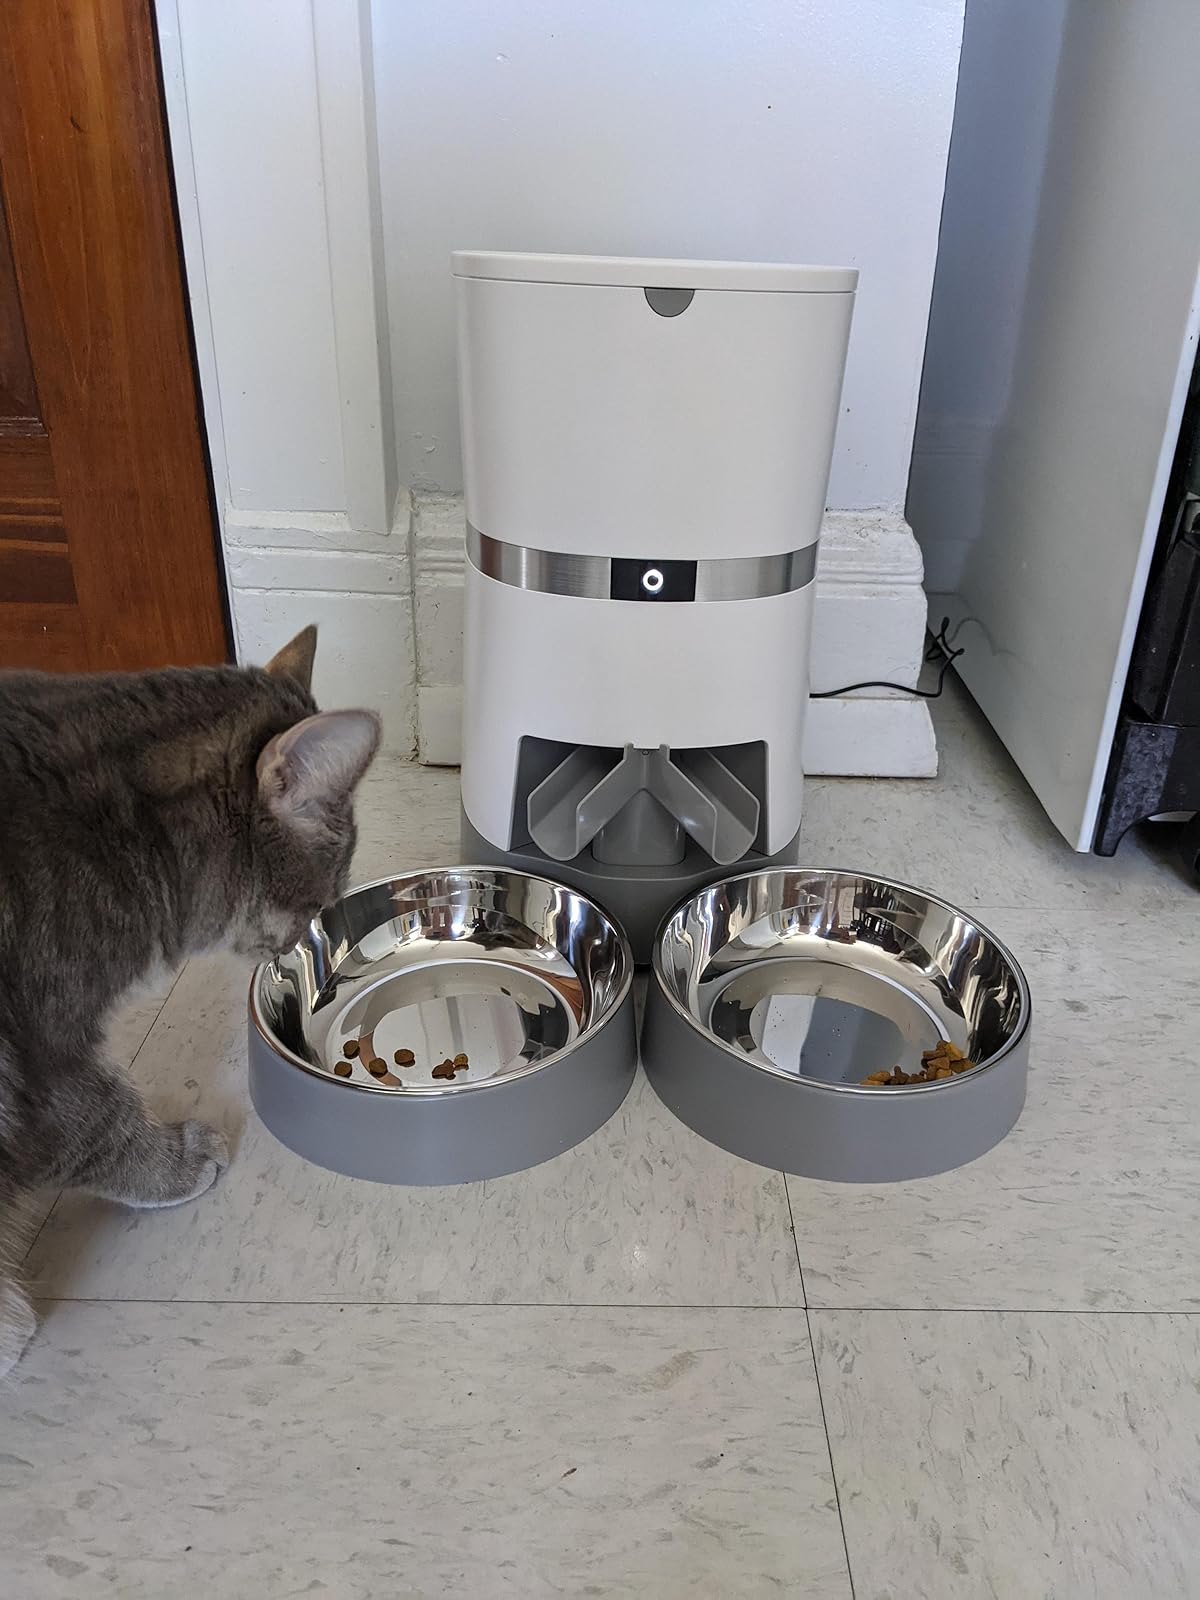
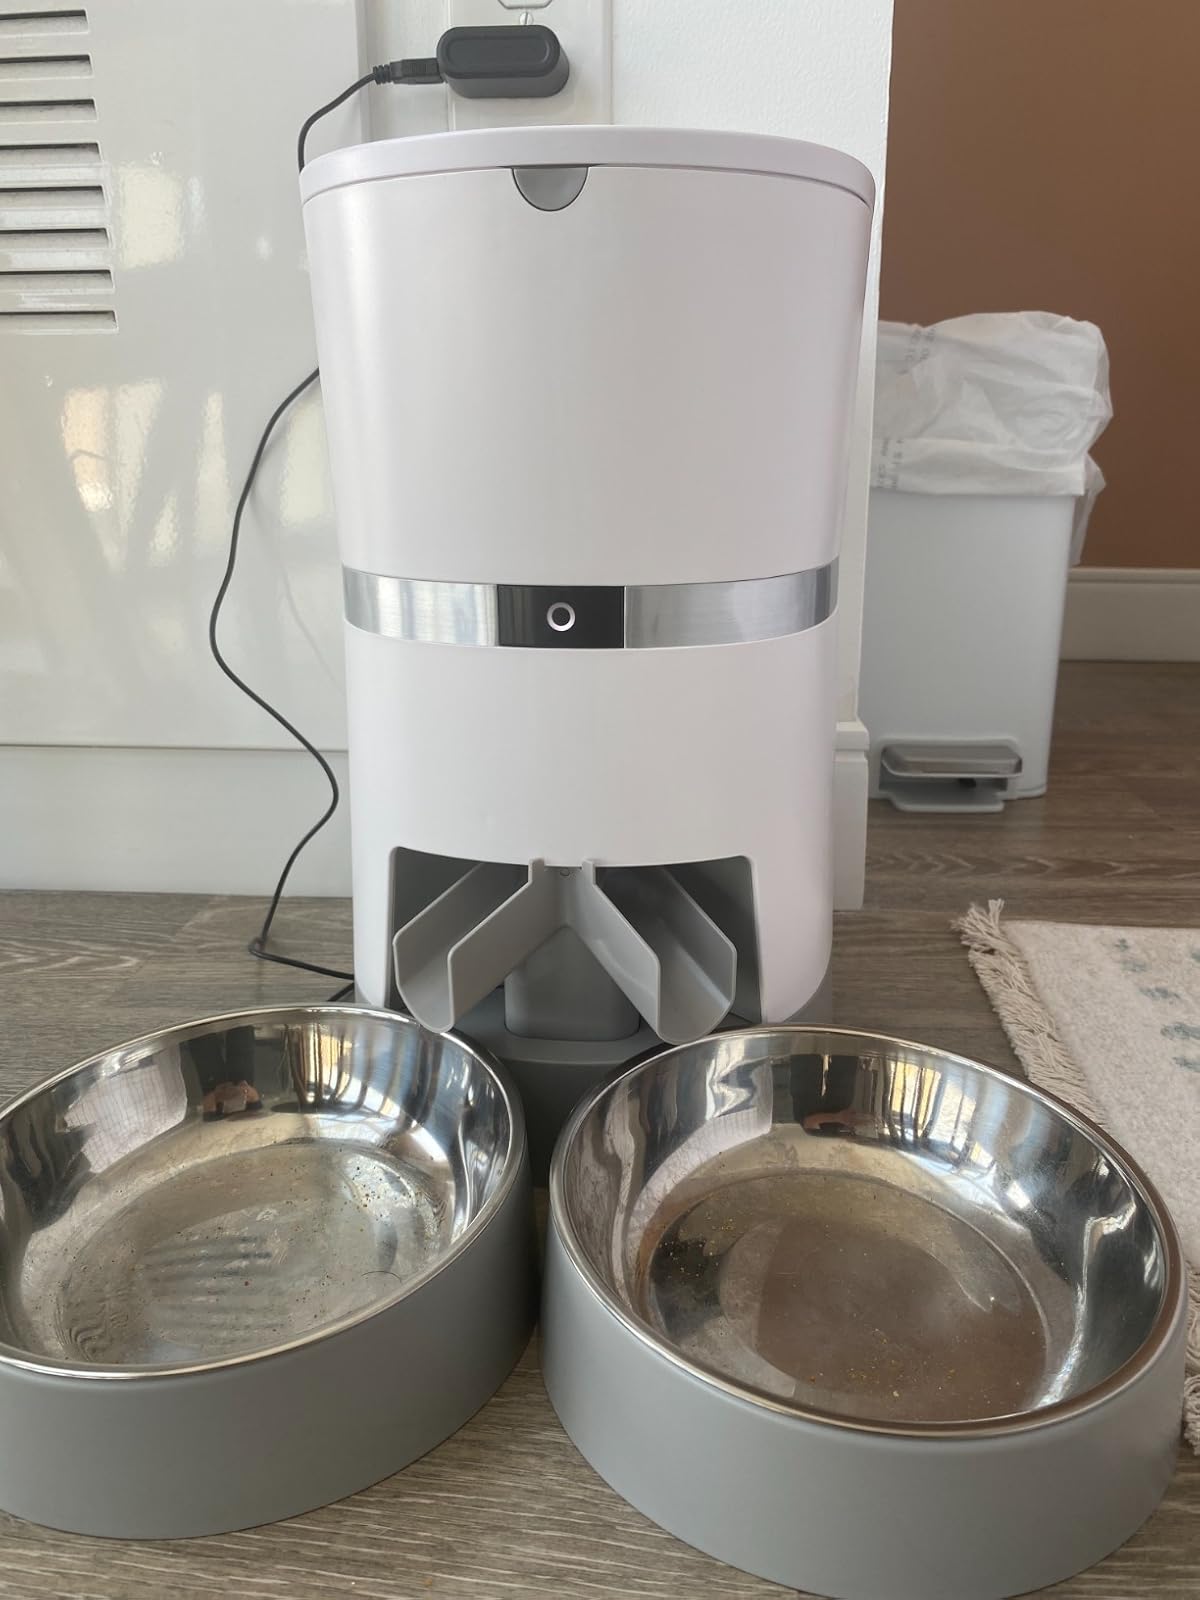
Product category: items_feeder
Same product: yes